FDJ United

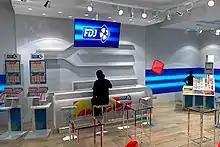
FDJ Store.

In 2017, out of the €15.1 billion generated, nearly 95% was redistributed, with 6% allocated to the retail network (€0.9 billion). This distribution includes payouts to players (66.8%, equivalent to €10.1 billion in 2017), the retail network (6%, equivalent to €0.9 billion in 2017), and the community (21.8%, equivalent to €3.3 billion). The retail network comprises 30,800 points of sale, including tobacco shops, bars, and newsagents in mainland France, as well as village grocery stores and service stations in overseas territories.